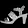
Label: Sandal